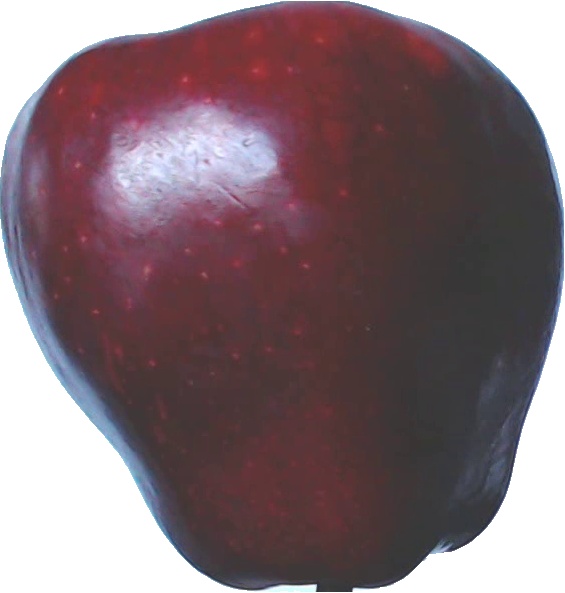
Label: apple_red_delicios_1